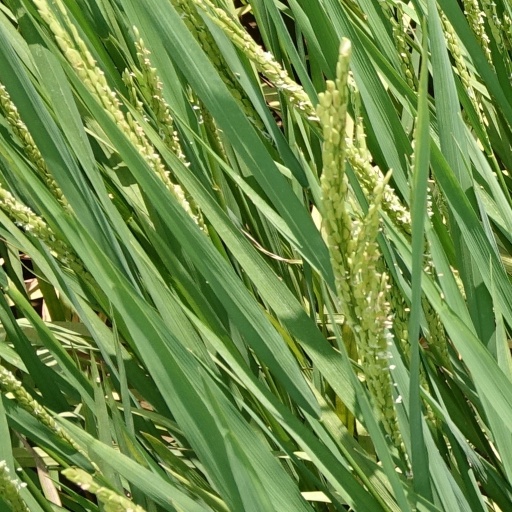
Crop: rice